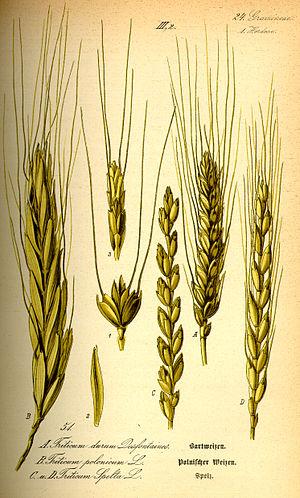
Triticum polonicum, le blé de Pologne ou blé de Galice, est une espèce de plantes monocotylédones de la famille des Poaceae, sous-famille des Pooideae.